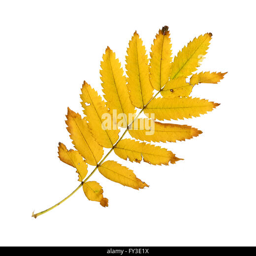
autumn leaf of a rowan , top surface